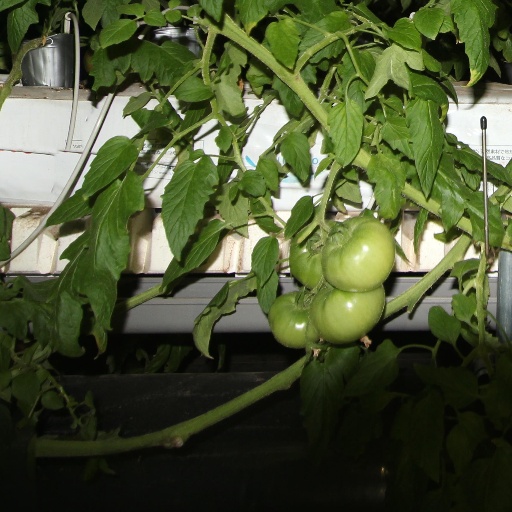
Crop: tomato